Designer

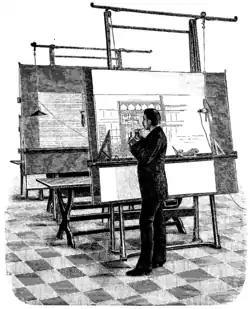
MUSA

A designer is a person who plans the form or structure of something before it is made, by preparing drawings or plans. In practice, anyone who creates tangible or intangible objects, products, processes, laws, games, graphics, services, or experiences can be called a designer.